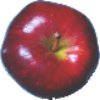
Label: Apple Red Delicious 1